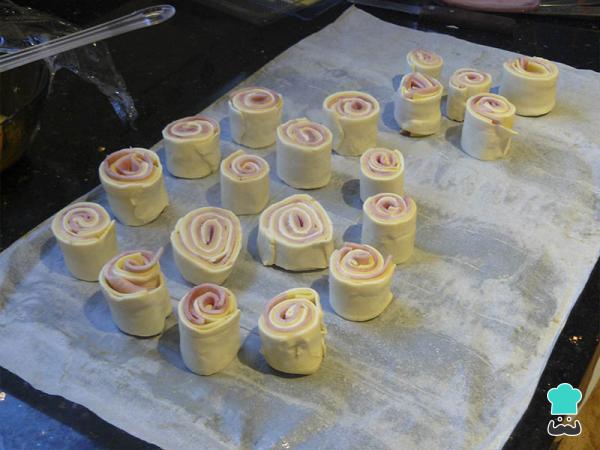
Cortamos con un cuchillo las tiras como de 2 centímetros, siguiendo la línea que marcan los extremos y enrollamos las espirales con cuidado.Los disponemos en una bandeja, previamente forrada con papel para hornear, y precalentamos el horno a 200º C.